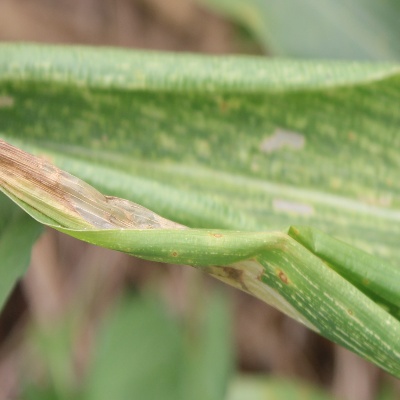
Crop: Maize
Condition: streak virus